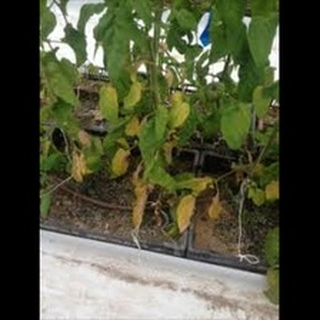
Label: wheat_mite